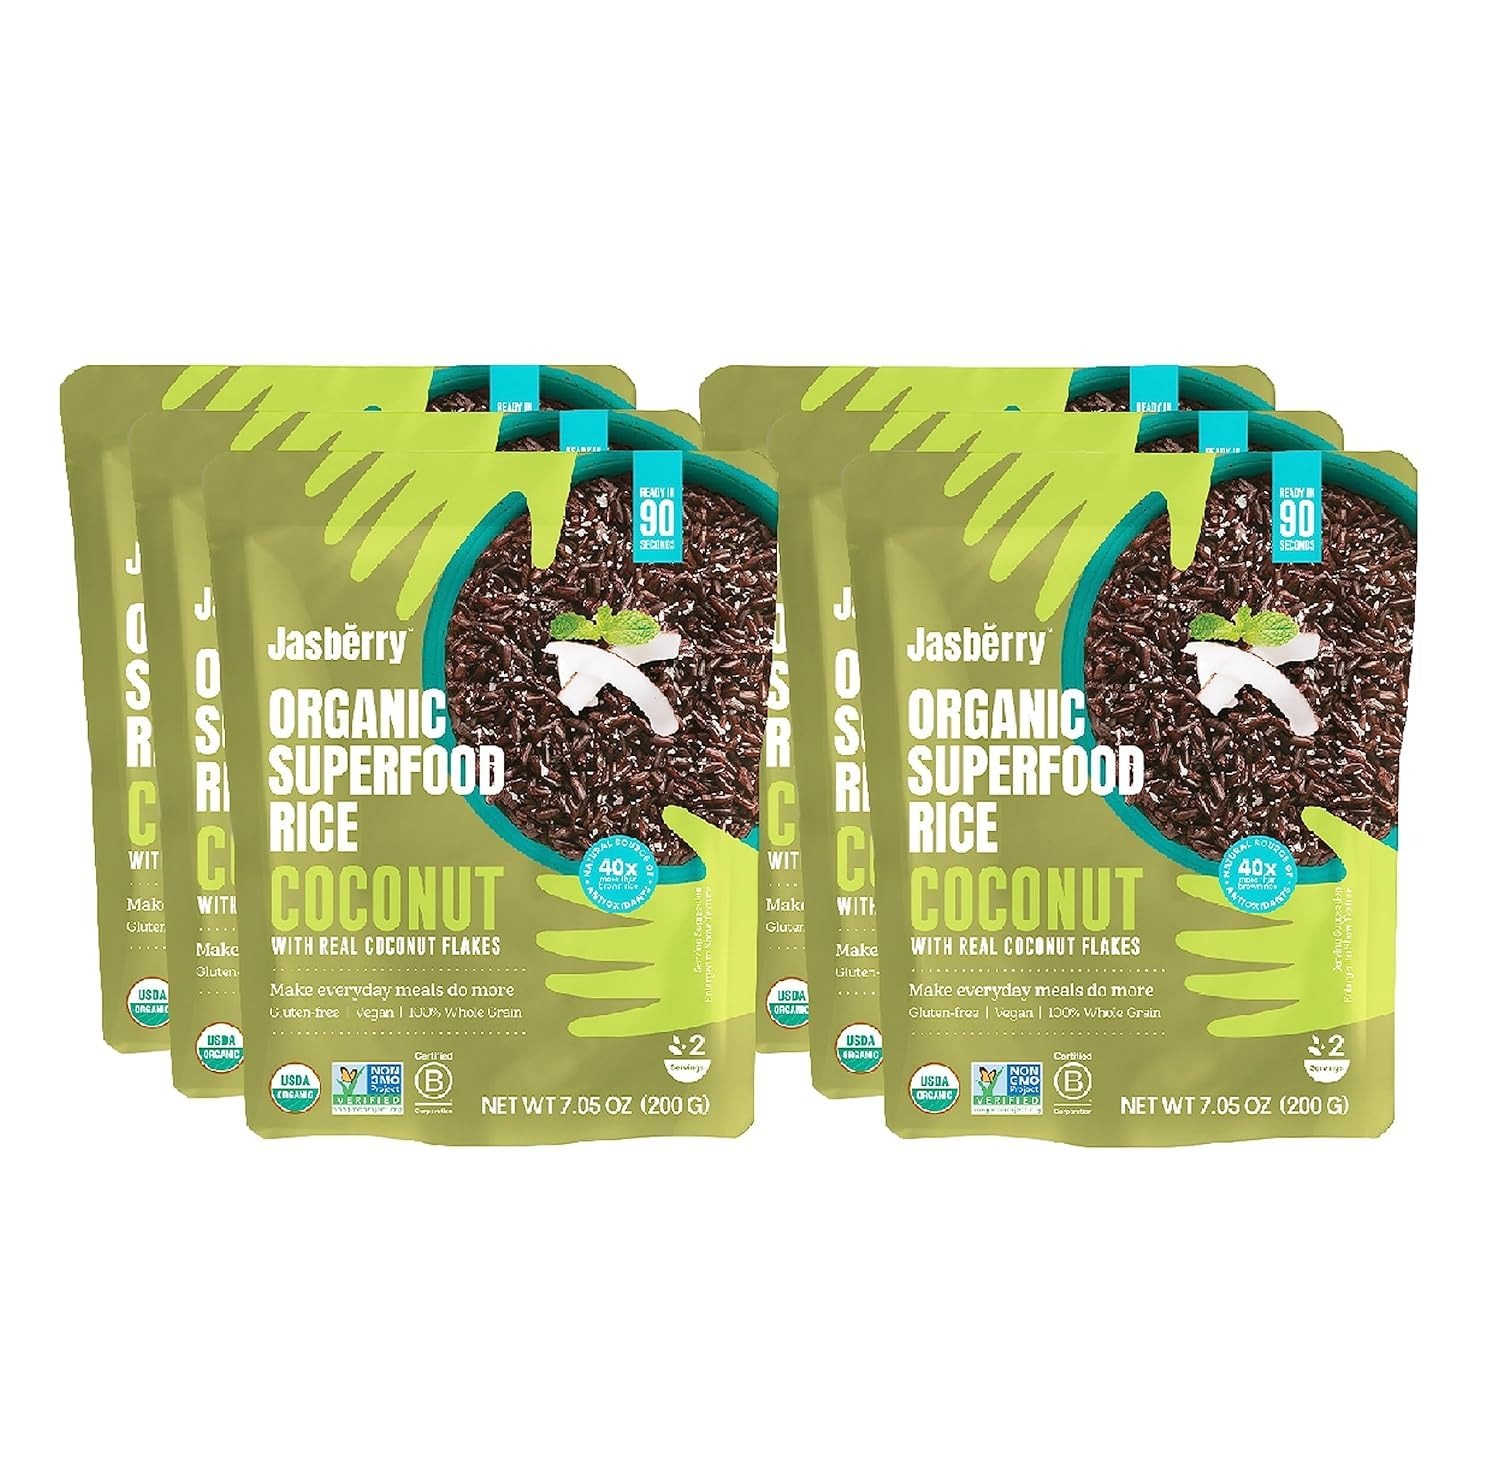
Item Name: Jasberry Organic Rice with Coconut Flakes - Superfood Rice with High Antioxidants, Ready to Eat or Heat, Non-GMO, Gluten-Free, USDA Certified Organic, Vegan, (7oz, 6-Pack)
Bullet Point 1: Premium Quality: Experience the exceptional taste and nutrition of Jasberry Rice, a rare and premium rice variety known for its unique color and health benefits.
Bullet Point 2: Rich in Antioxidants: Packed with natural antioxidants, our Jasberry Rice is a superfood that supports your overall well-being and helps boost your immune system.
Bullet Point 3: Empowering Farmers: We're proud to pay our farmers seven times more than what other farmers receive, promoting fair wages and sustainable farming practices.
Bullet Point 4: Sustainably Grown: Our rice is sustainably cultivated, preserving the environment and supporting local farmers. Every grain you enjoy contributes to a greener future.
Bullet Point 5: Certified Organic: Rest easy knowing that our Jasberry Rice is certified organic, non-GMO, and free from harmful chemicals. It's a wholesome choice for your family's meals.
Value: 42.0
Unit: Ounce

Price: 4.11